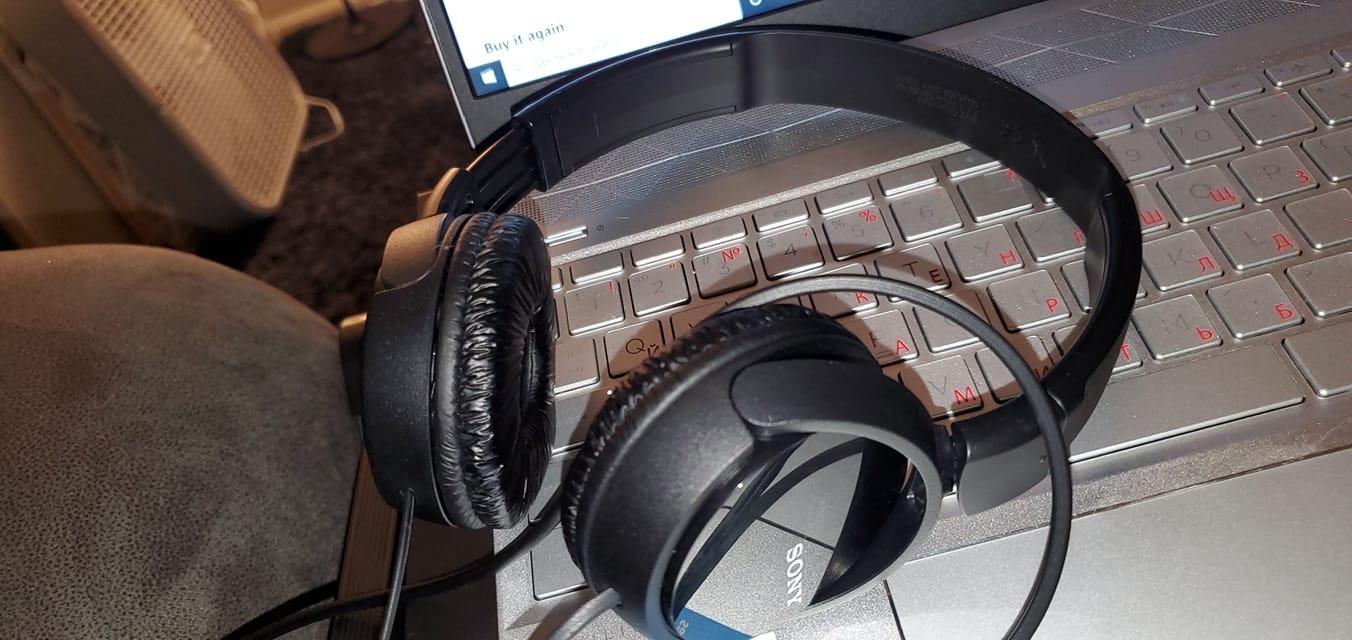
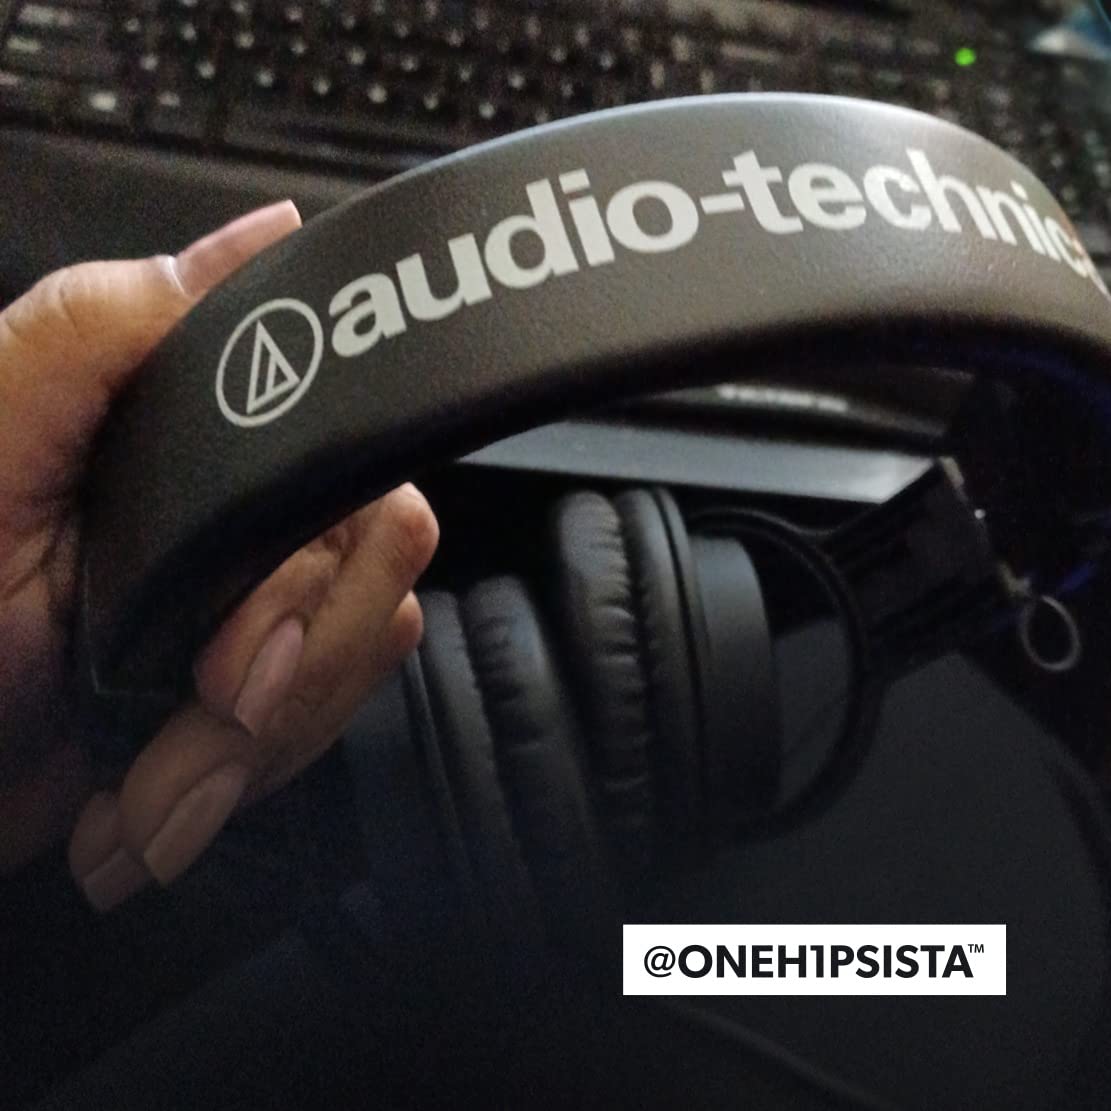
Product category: headphones
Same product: no